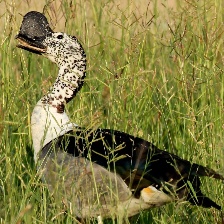
Species: KNOB BILLED DUCK
Scientific name: SARKIDIORNIS MELANOTOS
ImageNet parent category: drake